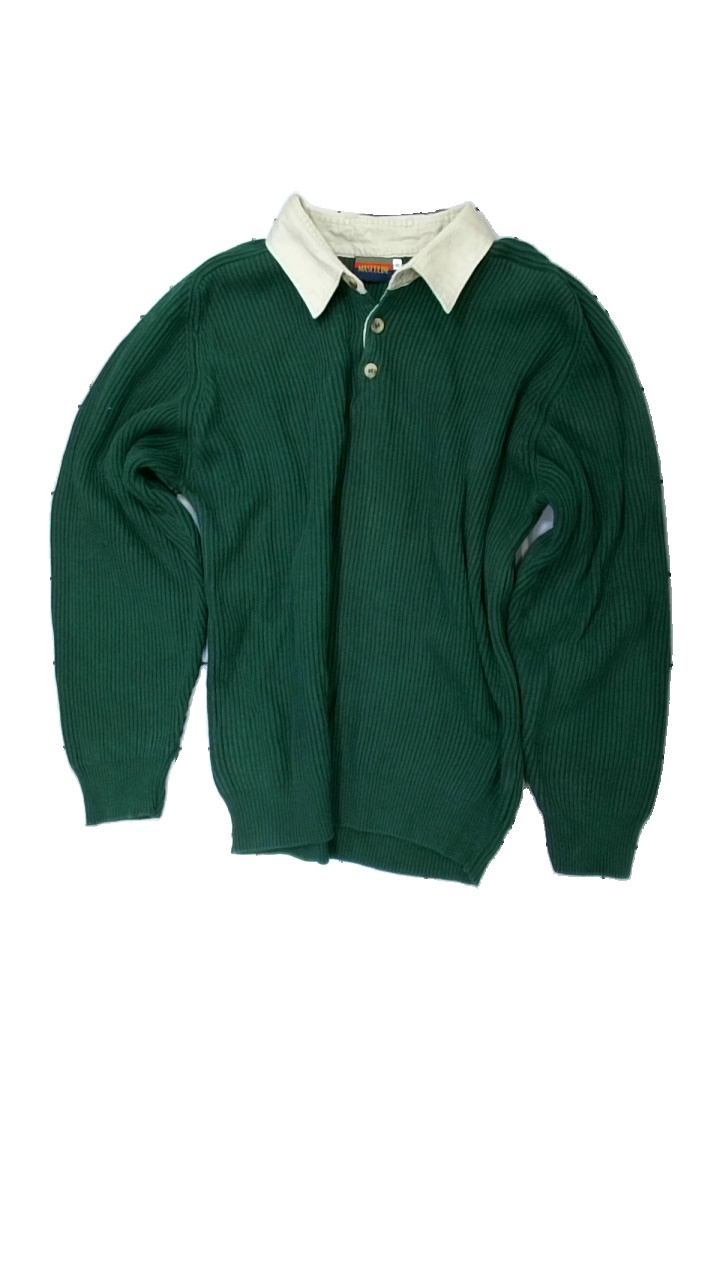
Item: Sweater (Men)
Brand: Masculine
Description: grön tjocktröja med beige krage och knappar fram, lite nopprig längst ner
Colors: Beige, Green
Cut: Regular
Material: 100% cotton
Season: All
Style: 90s
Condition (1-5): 4
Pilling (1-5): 4
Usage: Reuse
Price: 50-100